Ossetian cuisine

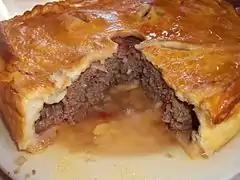
Sliced fidgin

Three pies is an important concept in Ossetian culture, representing sun, earth and water.